Badger Green Bay Business College

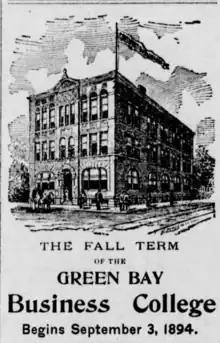
Green Bay Business College 1894 Fall Term advertisement

Green Bay Business College (GBBS) was established in 1868 by a man named Devlin, was soon purchased by a Rev. Blackmun, and in 1880 was taken over by two men named Murch and Hills. John Niven McCunn, a native of Scotland and later U.S. consul in Dunfermline, purchased Hill's share in 1886, and in 1887 bought out Murch as well, as well as bringing in E. F. Quintal as an instructor. He owned the school, which was sometimes called McCunn's Business College after its principal, until 1900. In 1893, he built what was at the time the largest structure in Wisconsin dedicated to a business college.